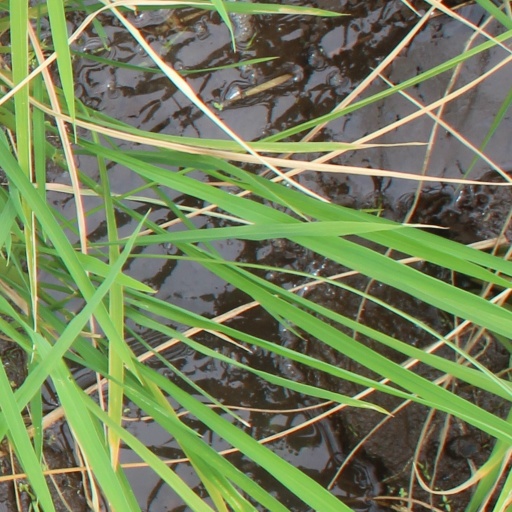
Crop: rice